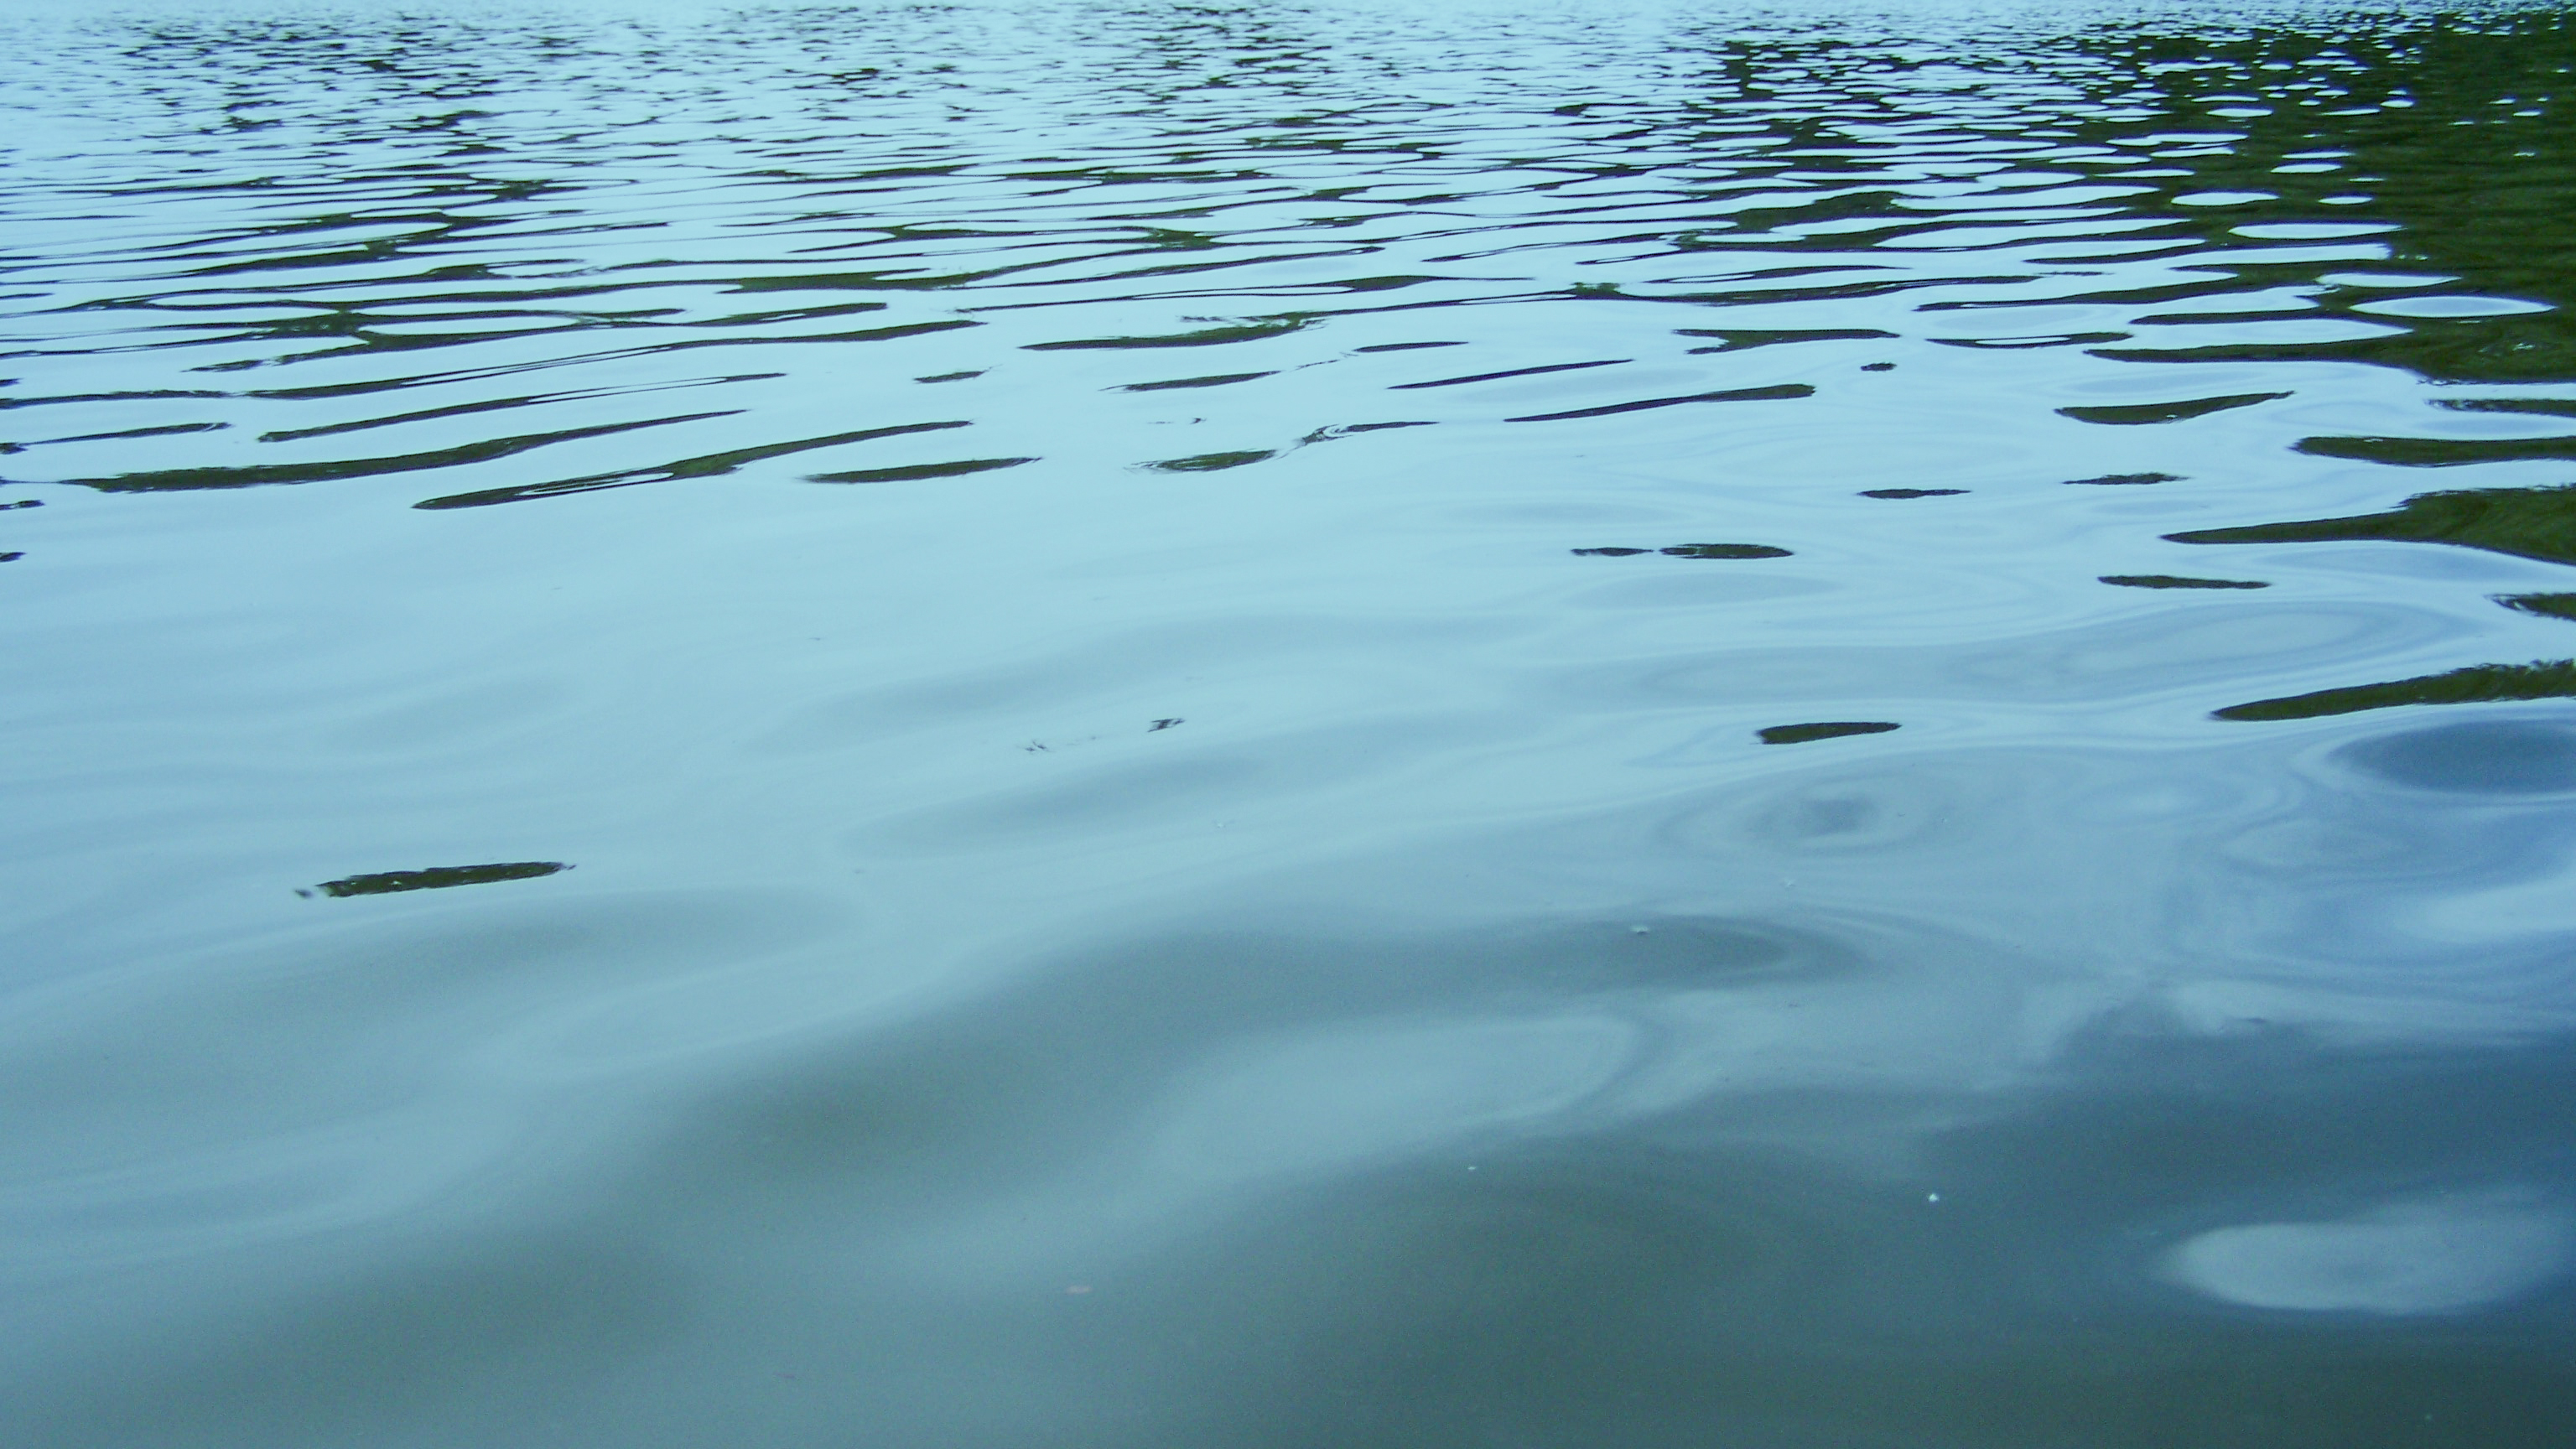
water, art, color, background, texture, creative, nature, see, blue, waves, retro, style, vintage, reflection, water resources, sky, sea, lake, calm, azure, ocean, wave, river, summer, tree, pond, cloud, reservoir